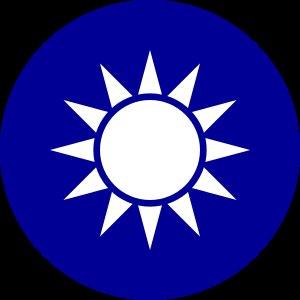
L'Armée de la république de Chine assure la défense de la république de Chine. Le pays entretient d’importantes forces militaires auxquelles il consacre près de 16,80 % du budget de l’État.